Abuchi Obinwa

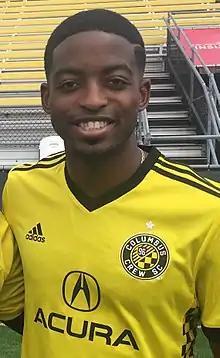
Obinwa at a Columbus Crew Meet the Team event in 2017

Maduabuchi "Abuchi" Obinwa (born January 15, 1997) is an American professional soccer player who plays as a midfielder.